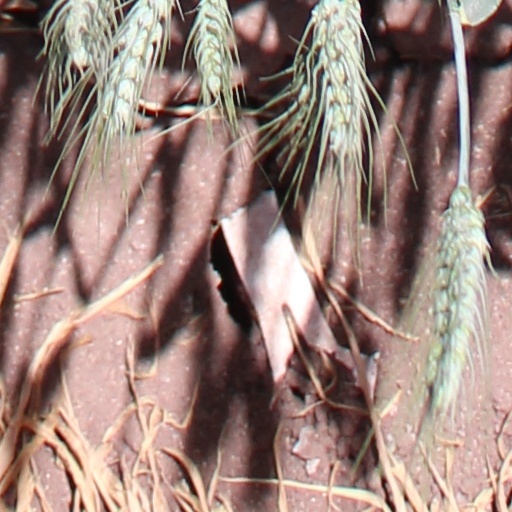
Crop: wheat